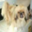
Label: dog